Taihō Code

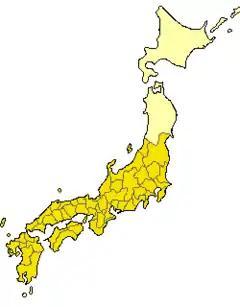
Map of provinces in 701–702

The country was divided into provinces called "kuni" (国), and the central government appointed administrative governors, kokushi (国司), divided into four levels (the Shitōkan), "kami", "suke", "jo" and "sakan" to each province. The provinces were further divided into districts called "gun" (郡) or "kōri", which were administered by locally appointed officials called "gunji" (郡司). These local officials were primarily responsible for keeping the peace, collecting taxes, recruiting labor for the corvée, and for keeping registers of population and land allotment. Within the districts' further subdivisions, local organization varied greatly, but often resembled the arrangement of a township of fifty or so homes led by a headman.